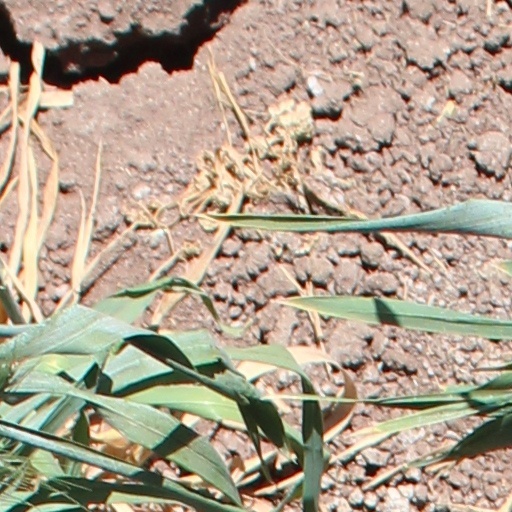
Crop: wheat